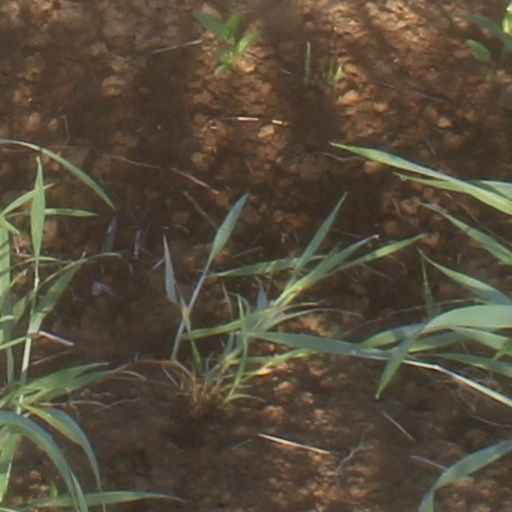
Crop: wheat